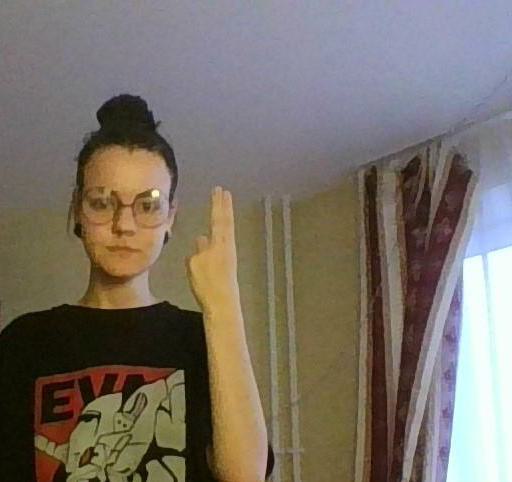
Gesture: two_up_inverted